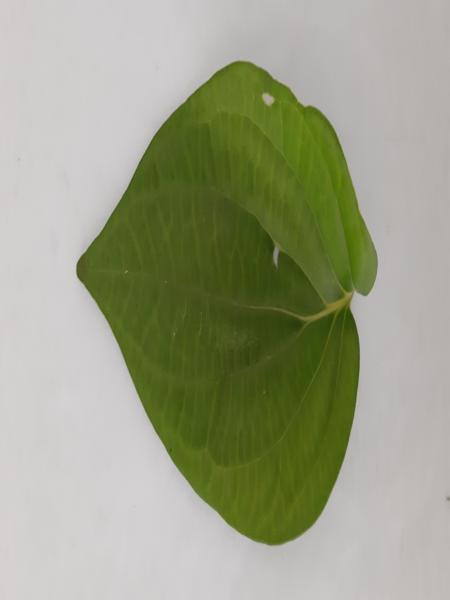
Plant: Betel